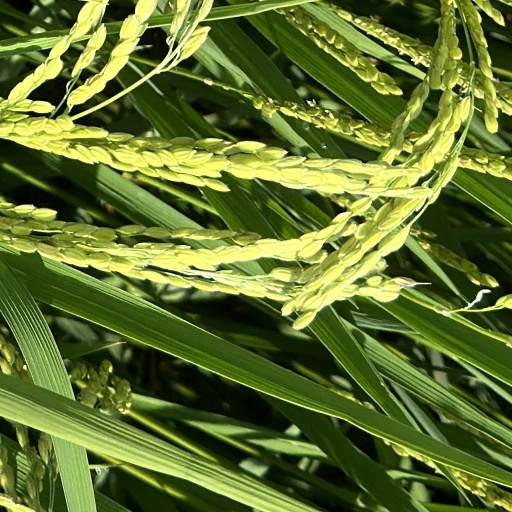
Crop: rice